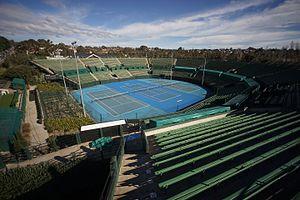
Le Kooyong Stadium est un stade de tennis à Melbourne, Australie dans l'État de Victoria. Il a accueilli l'Open d'Australie entre 1972 et 1987 et accueille le Kooyong Classic depuis 1988.